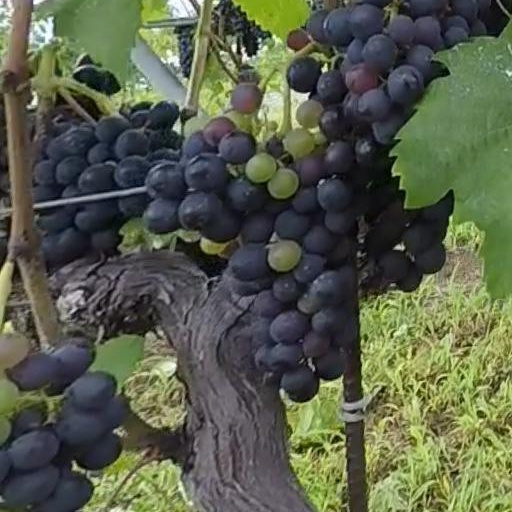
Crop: grape